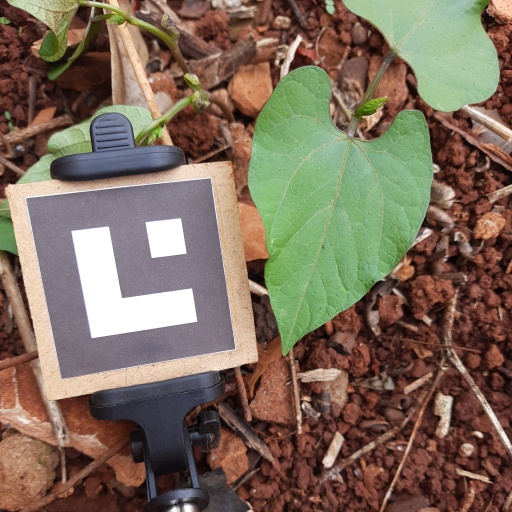
Observations: wavy surface, no eating holes, under shade